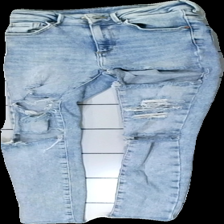
View: front
Type: Jeans
Category: Ladies
Brand: Never Denim Låg
Colors: Blue
Material: 100% cotton
Cut: Regular, Tight
Size: XS
Season: All
Trend: Denim
Price range: 50-100
Recommended usage: Reuse